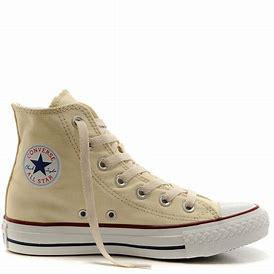
Brand: Converse
Model: Chuck Taylor All Star Canvas